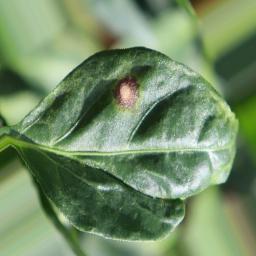
Label: cercospora